Vancouver

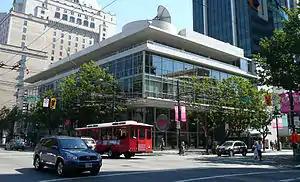
750 Burrard Street houses Bell Media's West Coast headquarters and the regional offices for "The Globe and Mail".

Libraries in Vancouver include the Vancouver Public Library, with its main branch at Library Square, designed by Moshe Safdie. The central branch contains 1.5million volumes. Altogether, twenty-two branches contain 2.25million volumes. The Vancouver Tool Library is Canada's original tool lending library.